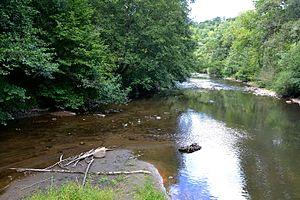
Confluence entre Ligoure (gauche) et Briance (droite), au pied du château de Chalucet. Au premier plan, commune de Saint-Jean-Ligoure. À gauche, Le Vigen, à droite, Boisseuil.
La Briance ou la Grande Briance est une rivière française, petite mais abondante, qui coule dans la Haute-Vienne, en région Nouvelle-Aquitaine. C'est un affluent de la Vienne en rive gauche, donc un sous-affluent de la Loire.